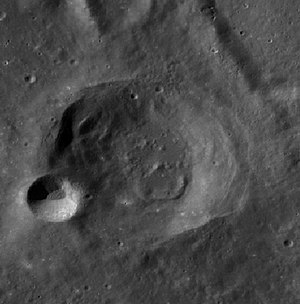
Cichus (månekrater)
Cichus er et nedslagskrater på Månen. Det befinder sig på Månens forside i den østlige rand af Palus Epidemiarum, og det er opkaldt efter den italienske astronom Franceso D.S. Cichus.